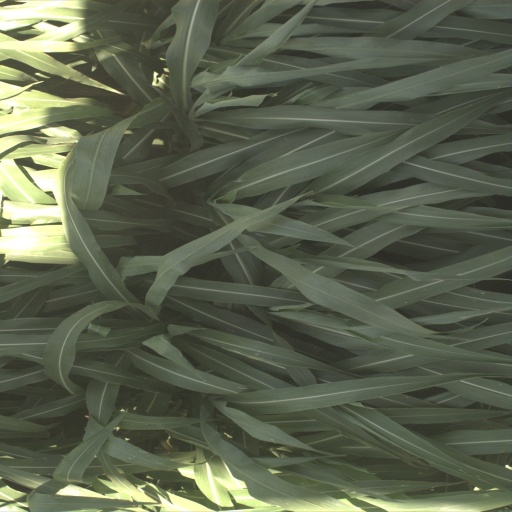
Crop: sorghum